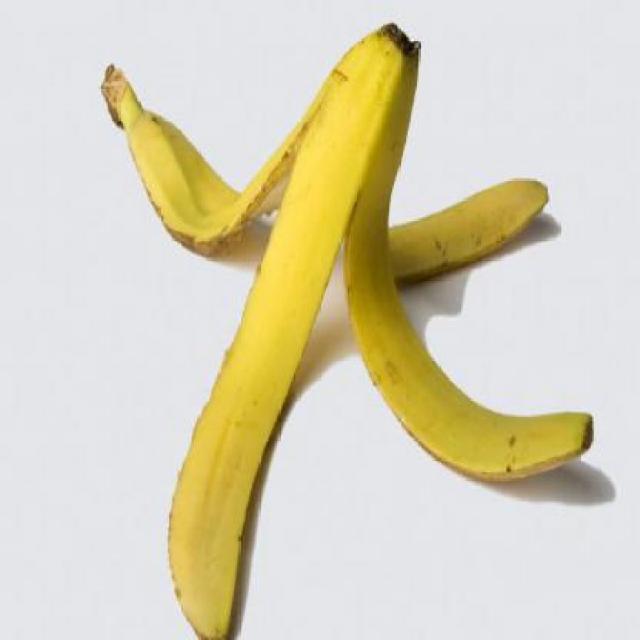
Label: bananas